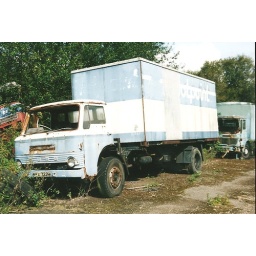
A Ford D-Series box truck in Hotpoint livery at Rush Green Motors